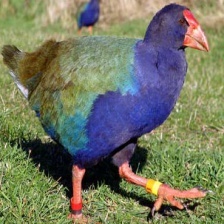
Species: TAKAHE
Scientific name: PORPHYRIO HOCHSTETTERI
ImageNet parent category: european_gallinule